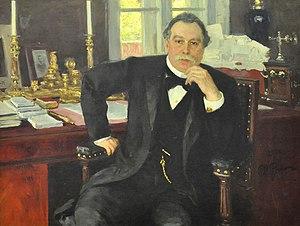
Le musée national des Beaux-Arts de Biélorussie est le plus grand musée de Biélorussie. Situé à Minsk, la capitale, il possède plus de 25 000 sculptures, dessins et tableaux, du XIᵉ au XXᵉ siècle, originaires de toute l'Europe et d'Asie.